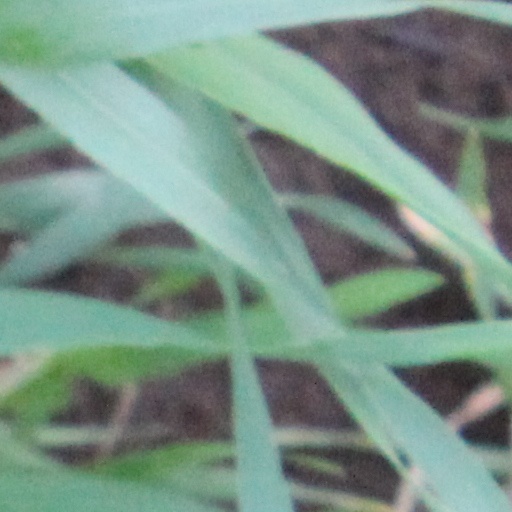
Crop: wheat